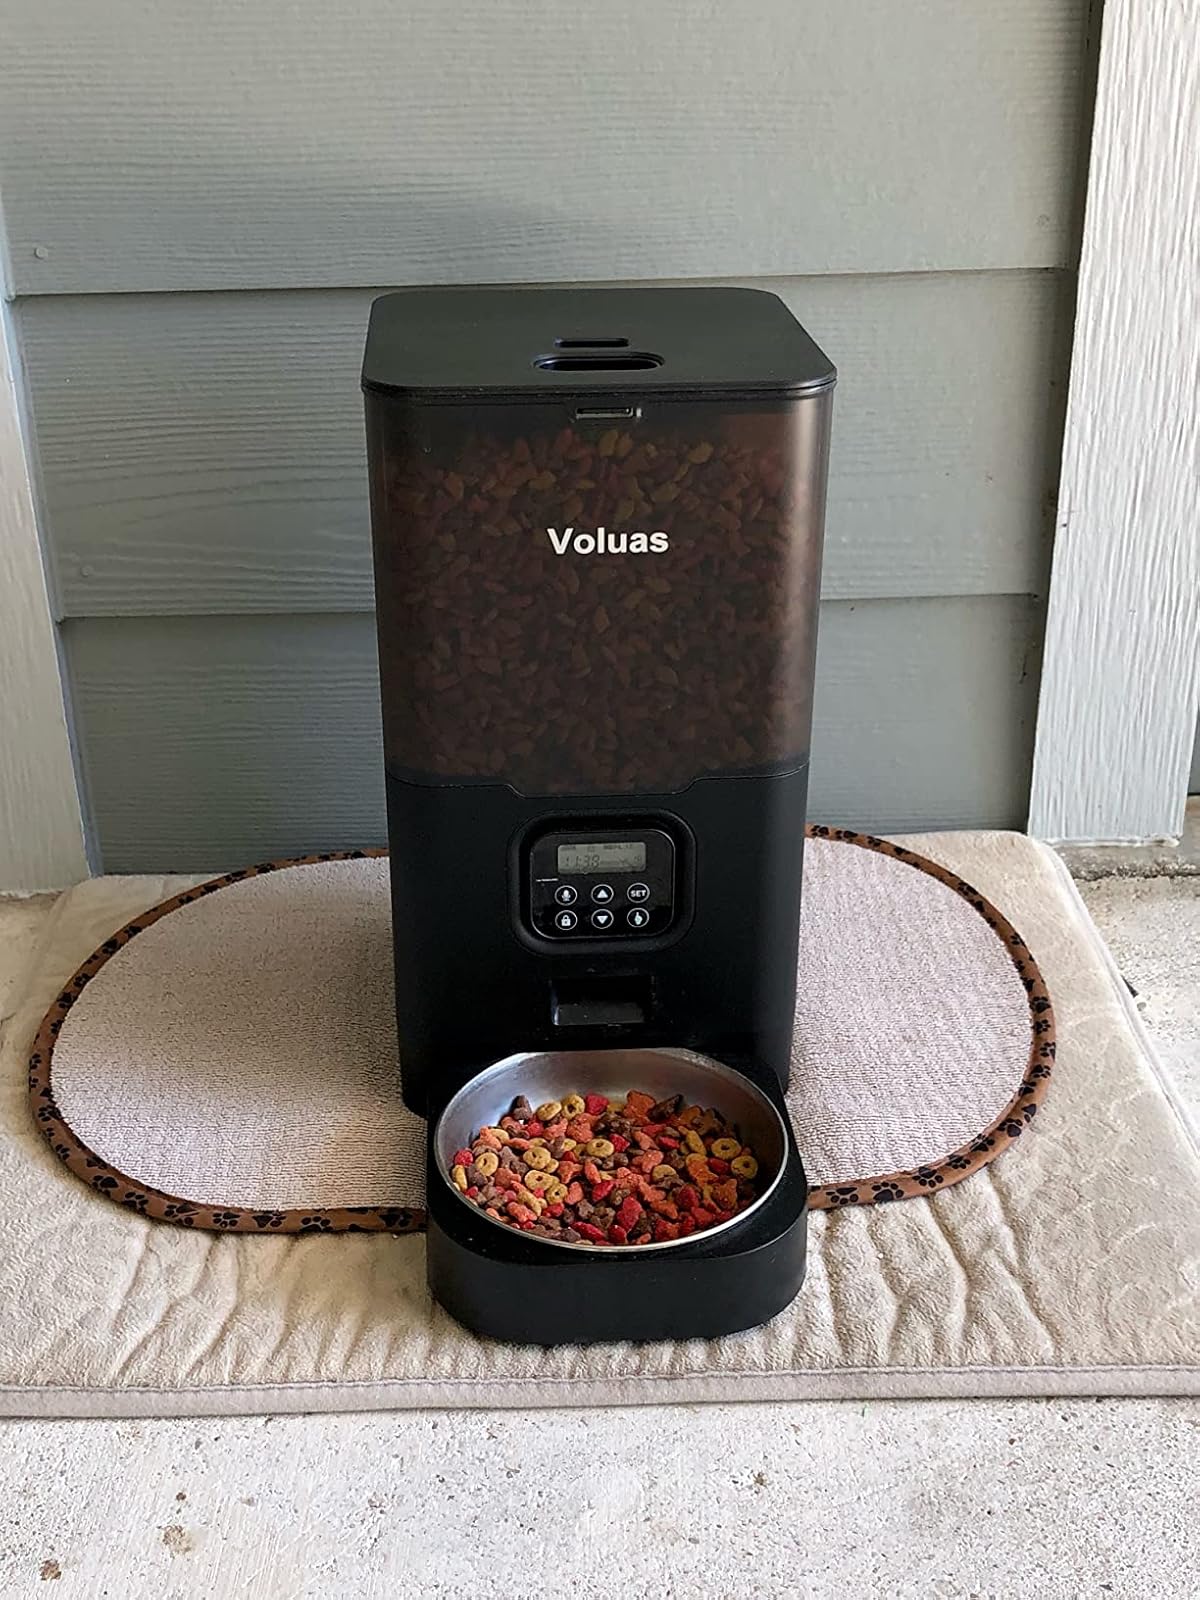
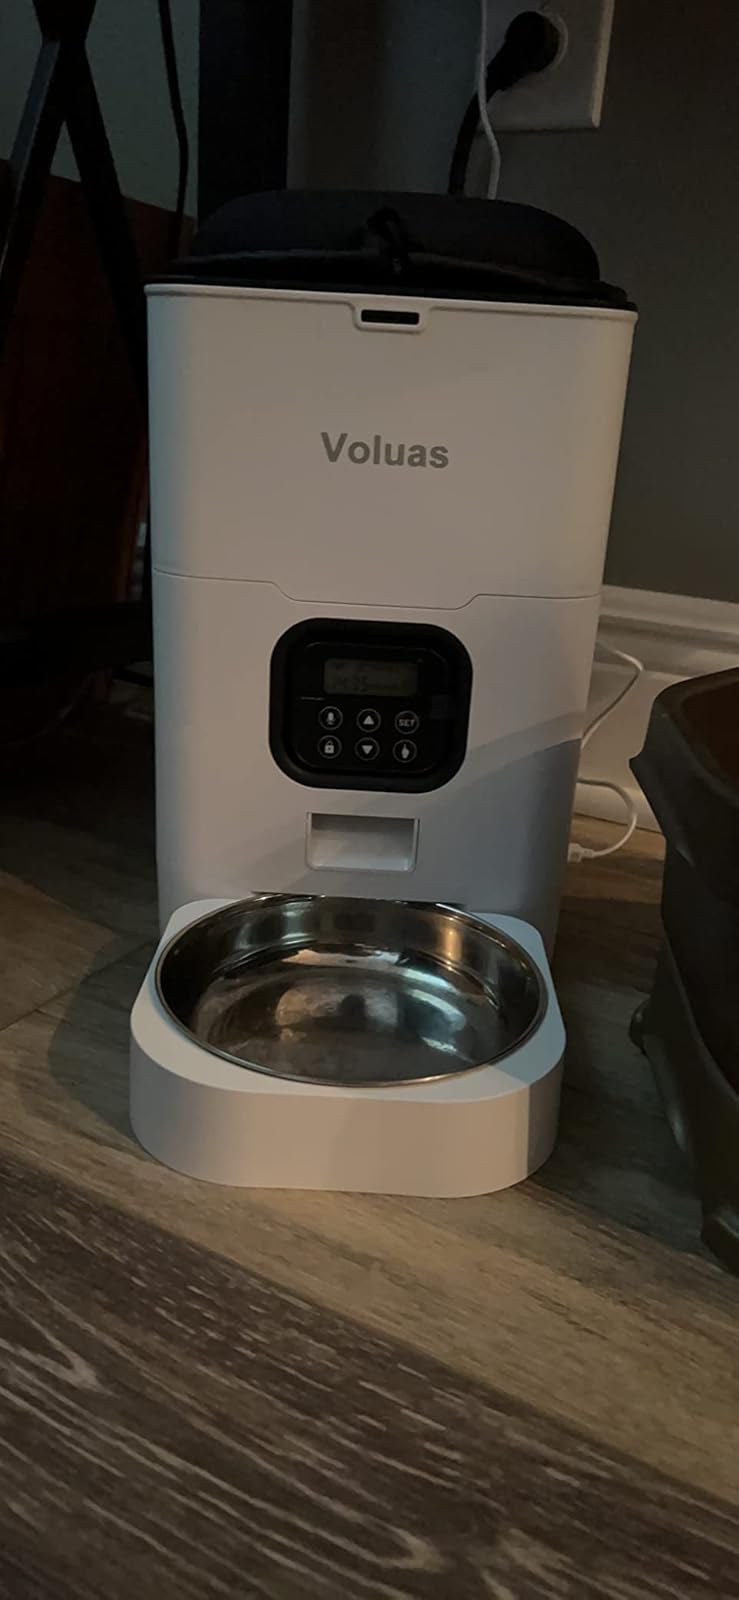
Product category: items_feeder
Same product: no